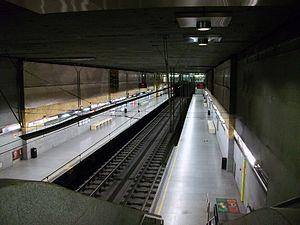
La ligne 3 du réseau métropolitain de Valence est une ligne de métro traversant le cœur de la ville de Valence. Elle dessert notamment l'Aéroport de Valence, situé à l'Ouest de la ville du même nom.